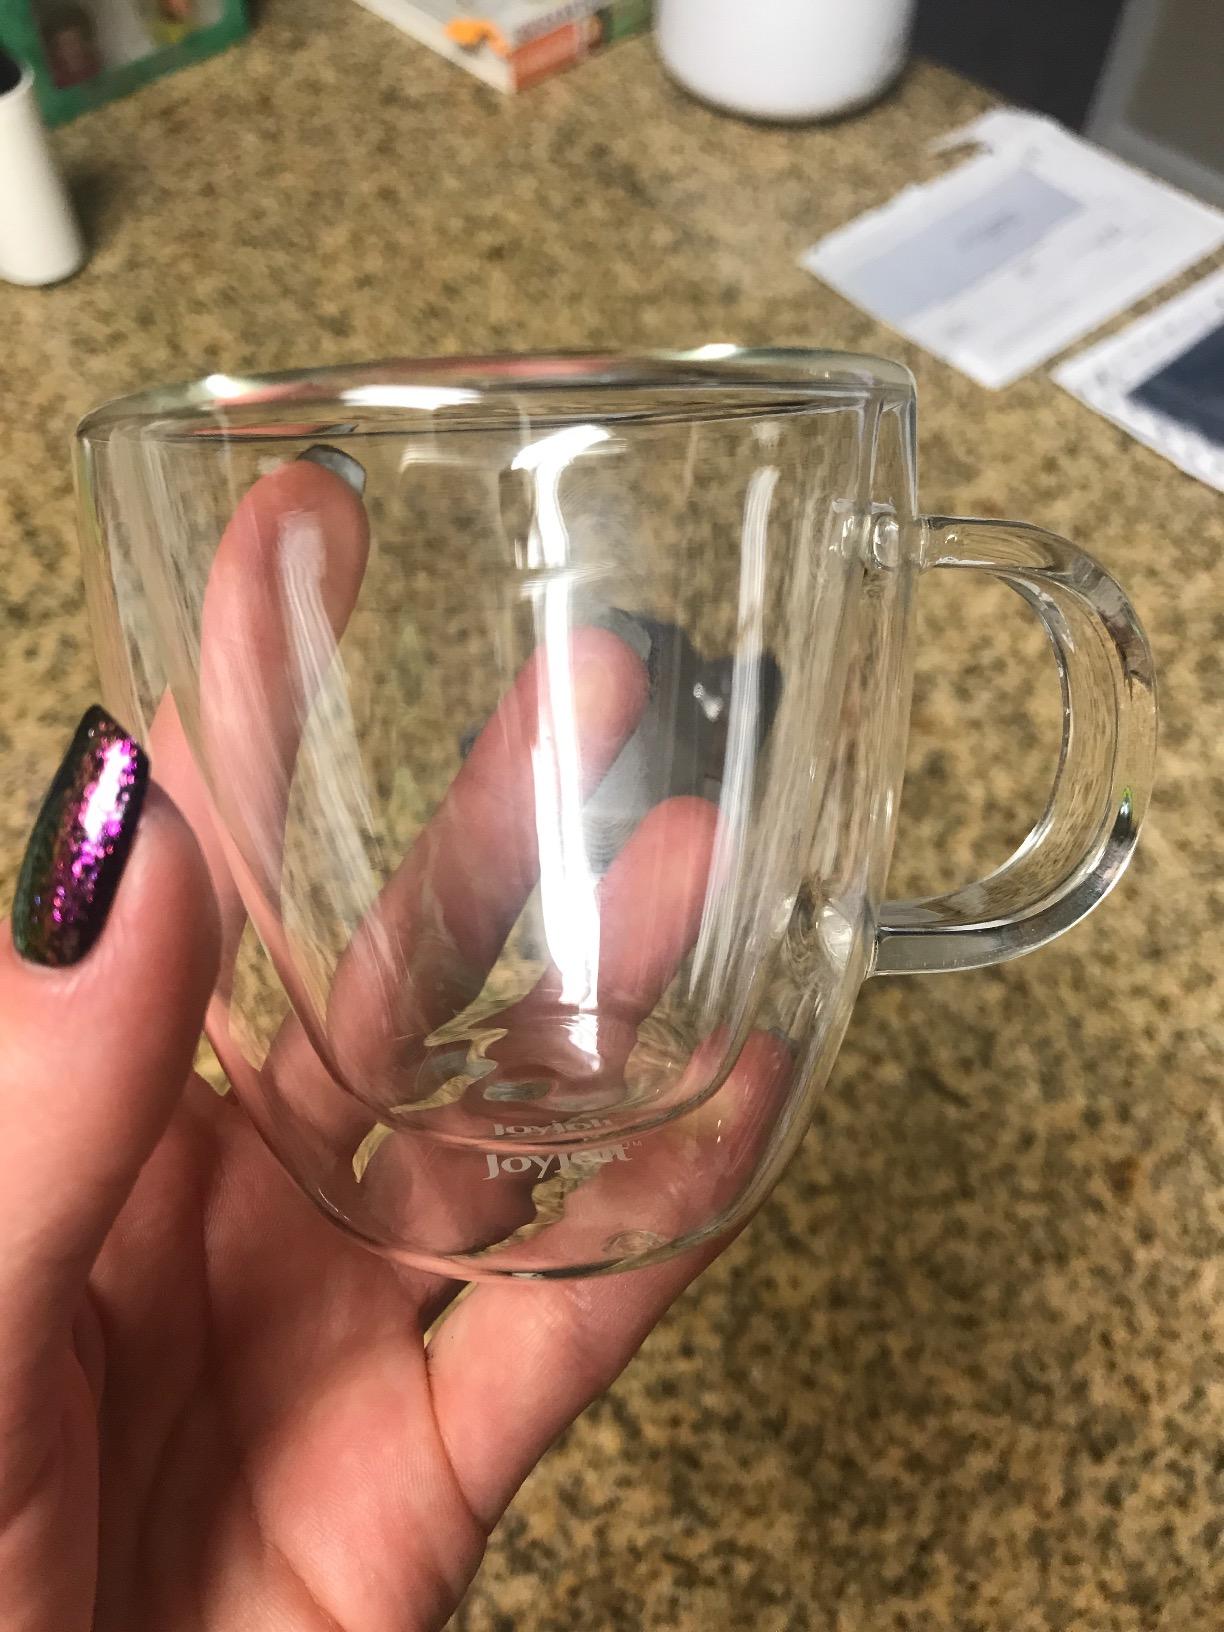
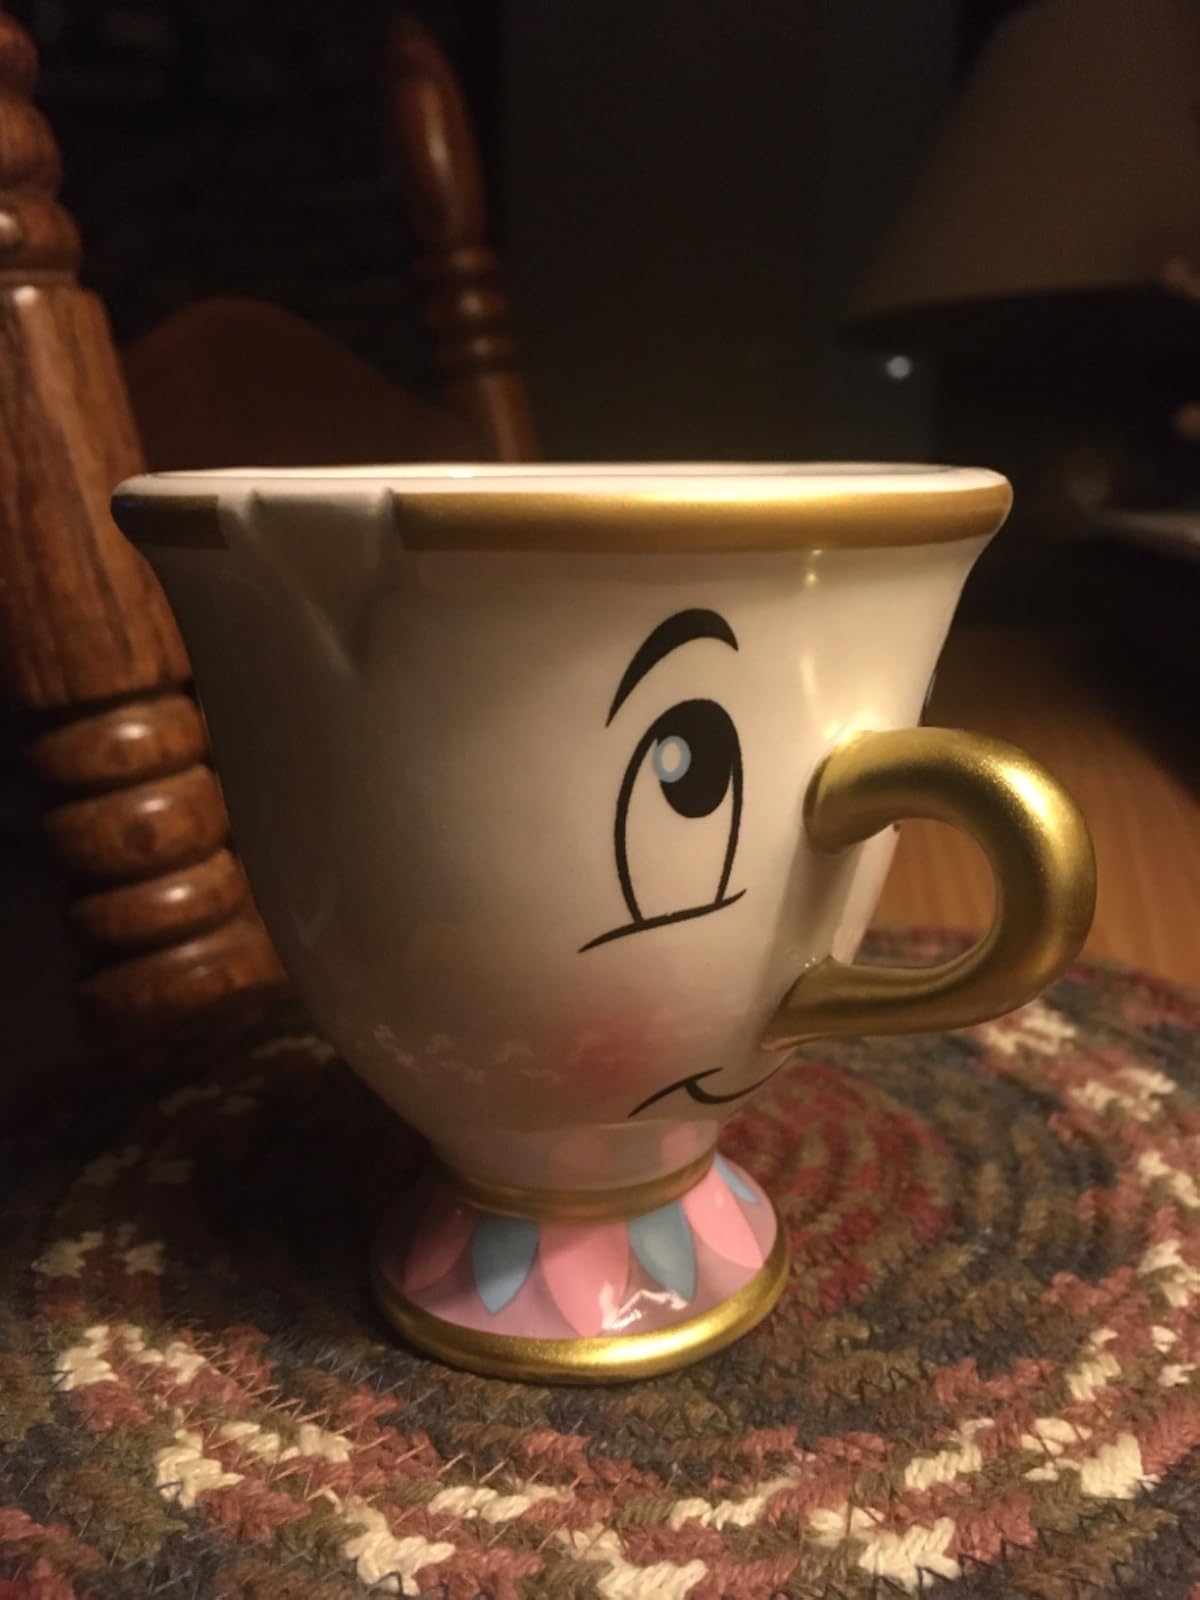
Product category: items_mug
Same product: no